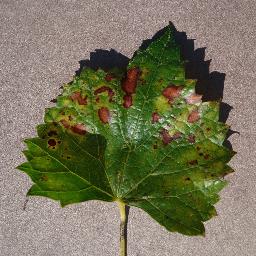
Label: Grape___Esca_(Black_Measles)